Roland Burrage Dixon

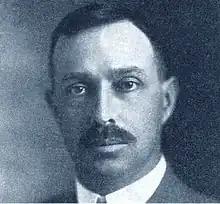
Roland Burrage Dixon

Roland Burrage Dixon (November 6, 1875 – December 19, 1934) was an American anthropologist.